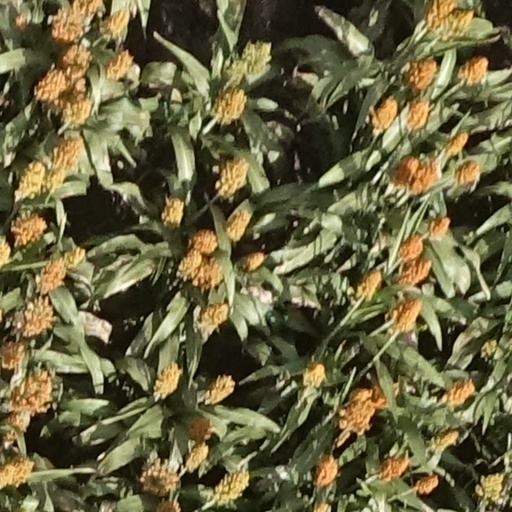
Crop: sorghum